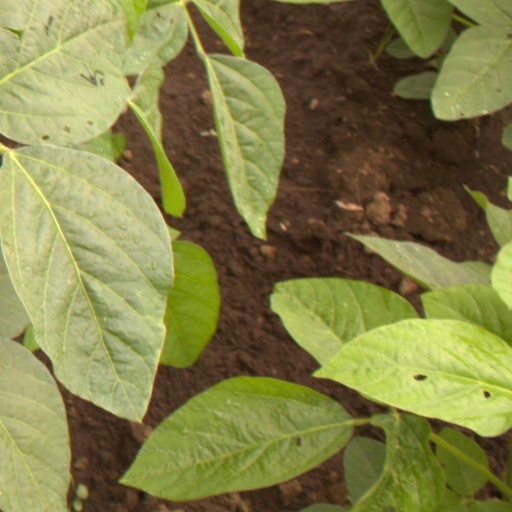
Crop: soybean